Der Bergdoktor (2008 TV series)

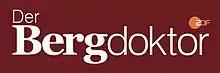
Logo

is a remake of the 1990s German-Austrian medical drama television series , broadcast since 6 February 2008.